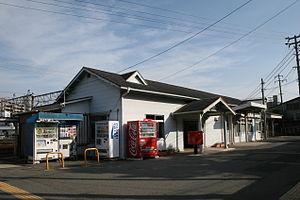
La gare de Hatabu est une gare ferroviaire de la ville de Shimonoseki, dans la préfecture de Yamaguchi au Japon. Elle est exploitée par la compagnie JR West.